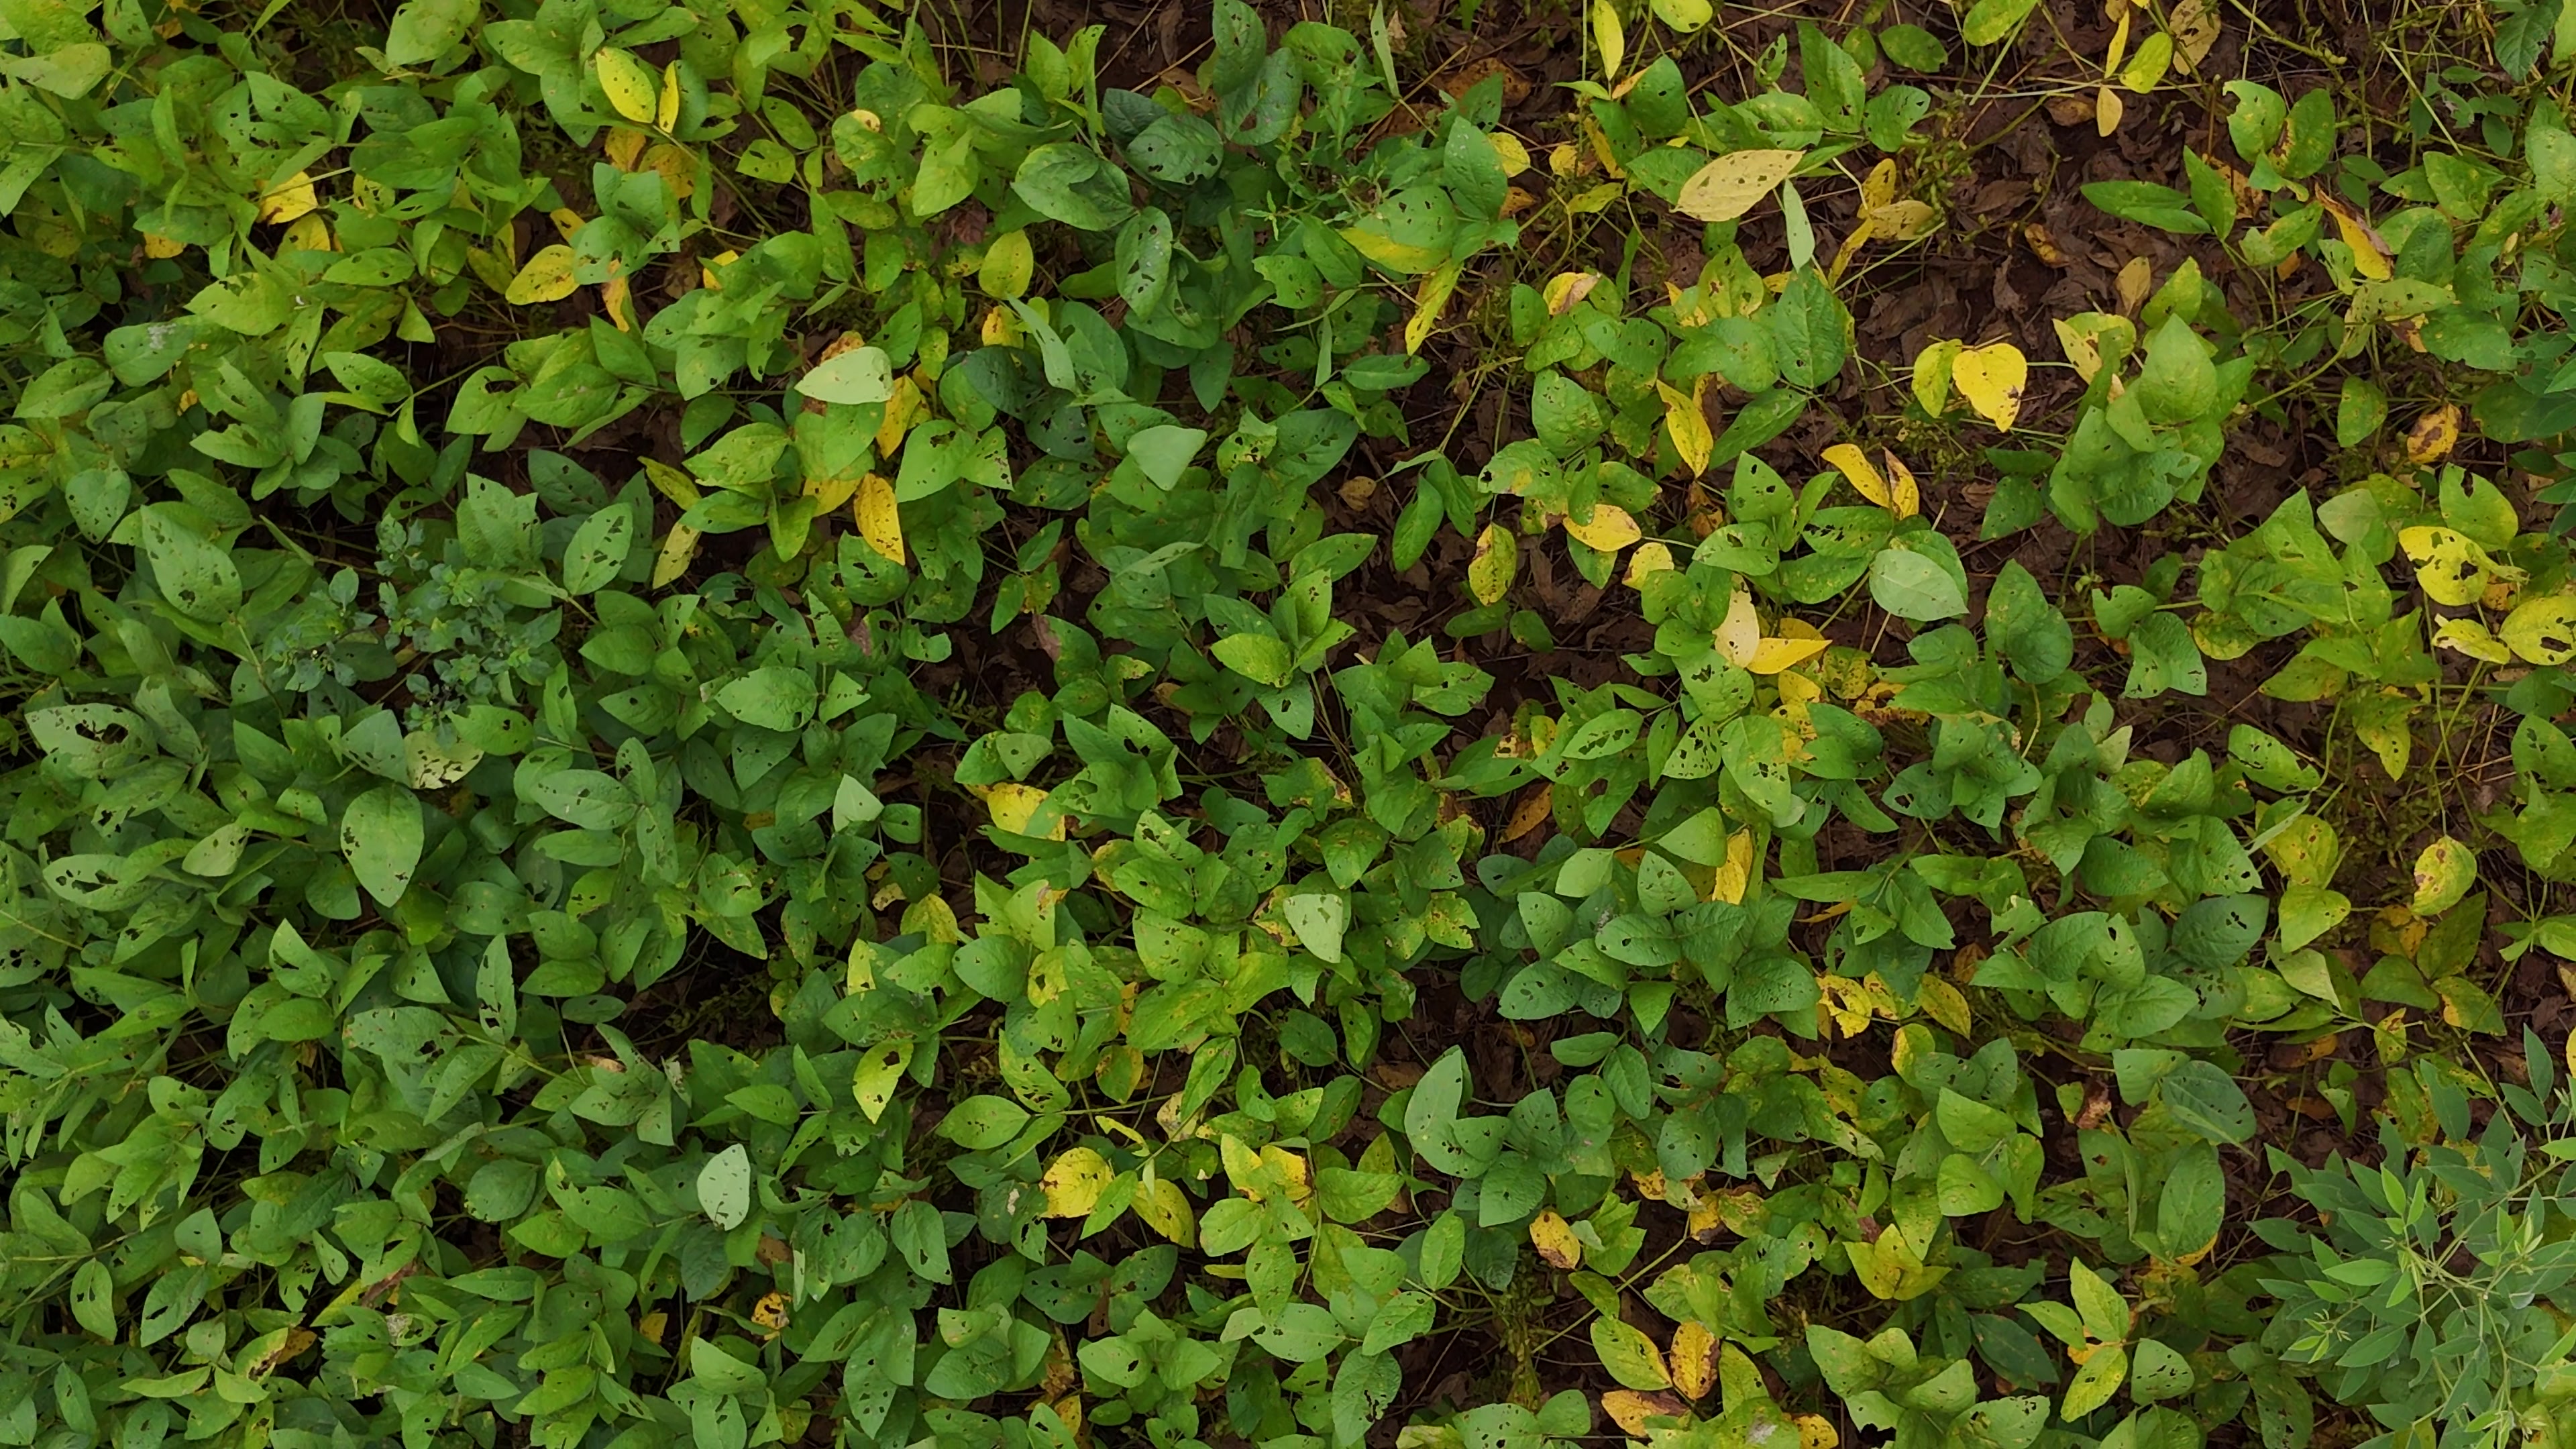
Label: Rust